Question: Please indicate a possible affordance area of bicycle that can be used for sitting on
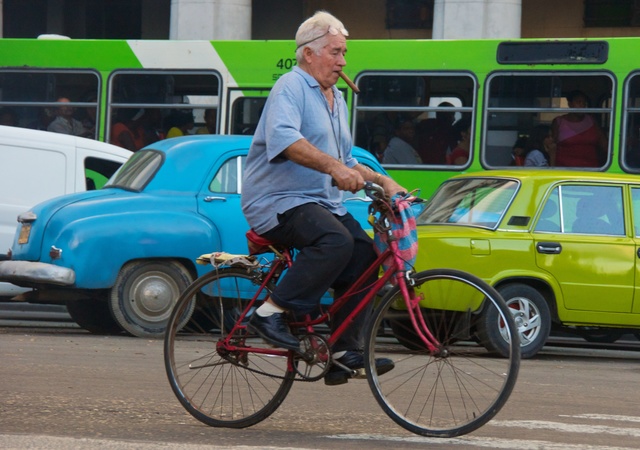
Answer: [244.21, 229.156, 293.41, 255.247]